II ANZAC Corps Mounted Regiment

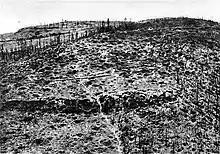
Kemmelberg, the scene of the regiment's heaviest fighting during the war

During April and May 1918, amidst the German spring offensive, the regiment was heavily involved due to the more mobile nature of operations during this phase. Its main engagement during this period came around Mont Kemmel. Once the offensive had been held, the regiment supported French offensive efforts during the Second Battle of the Marne in July. In August, the Allies launched their Hundred Days Offensive, during which the regiment undertook reconnaissance and acted as a screening force as the infantrymen advanced as part of efforts to breach the Hindenburg Line. While most of the Australian Corps was withdrawn for rest and reorganisation in October, the regiment continued fighting until the armistice in November. In this phase of the war, the regiment supported III Corps until September, before returning to the command of XXII Corps, being detached upon request of their corps commander, Lieutenant General Alexander Godley. Its final operations came around Cambrai and Valenciennes.